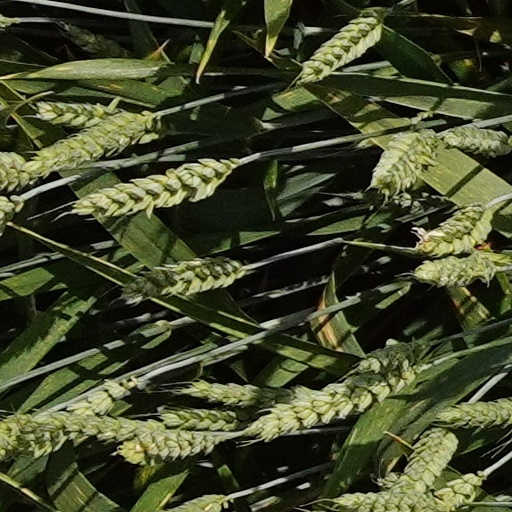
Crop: wheat